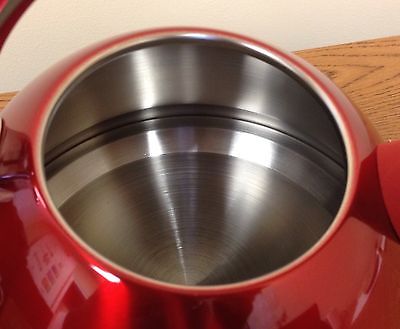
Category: kettle